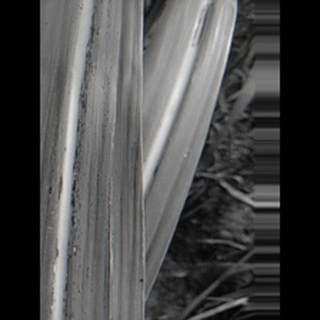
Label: sugarcane_rust